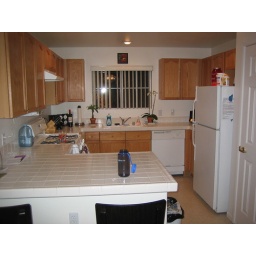
The kitchen is big and it's really nice to have a window by the sink